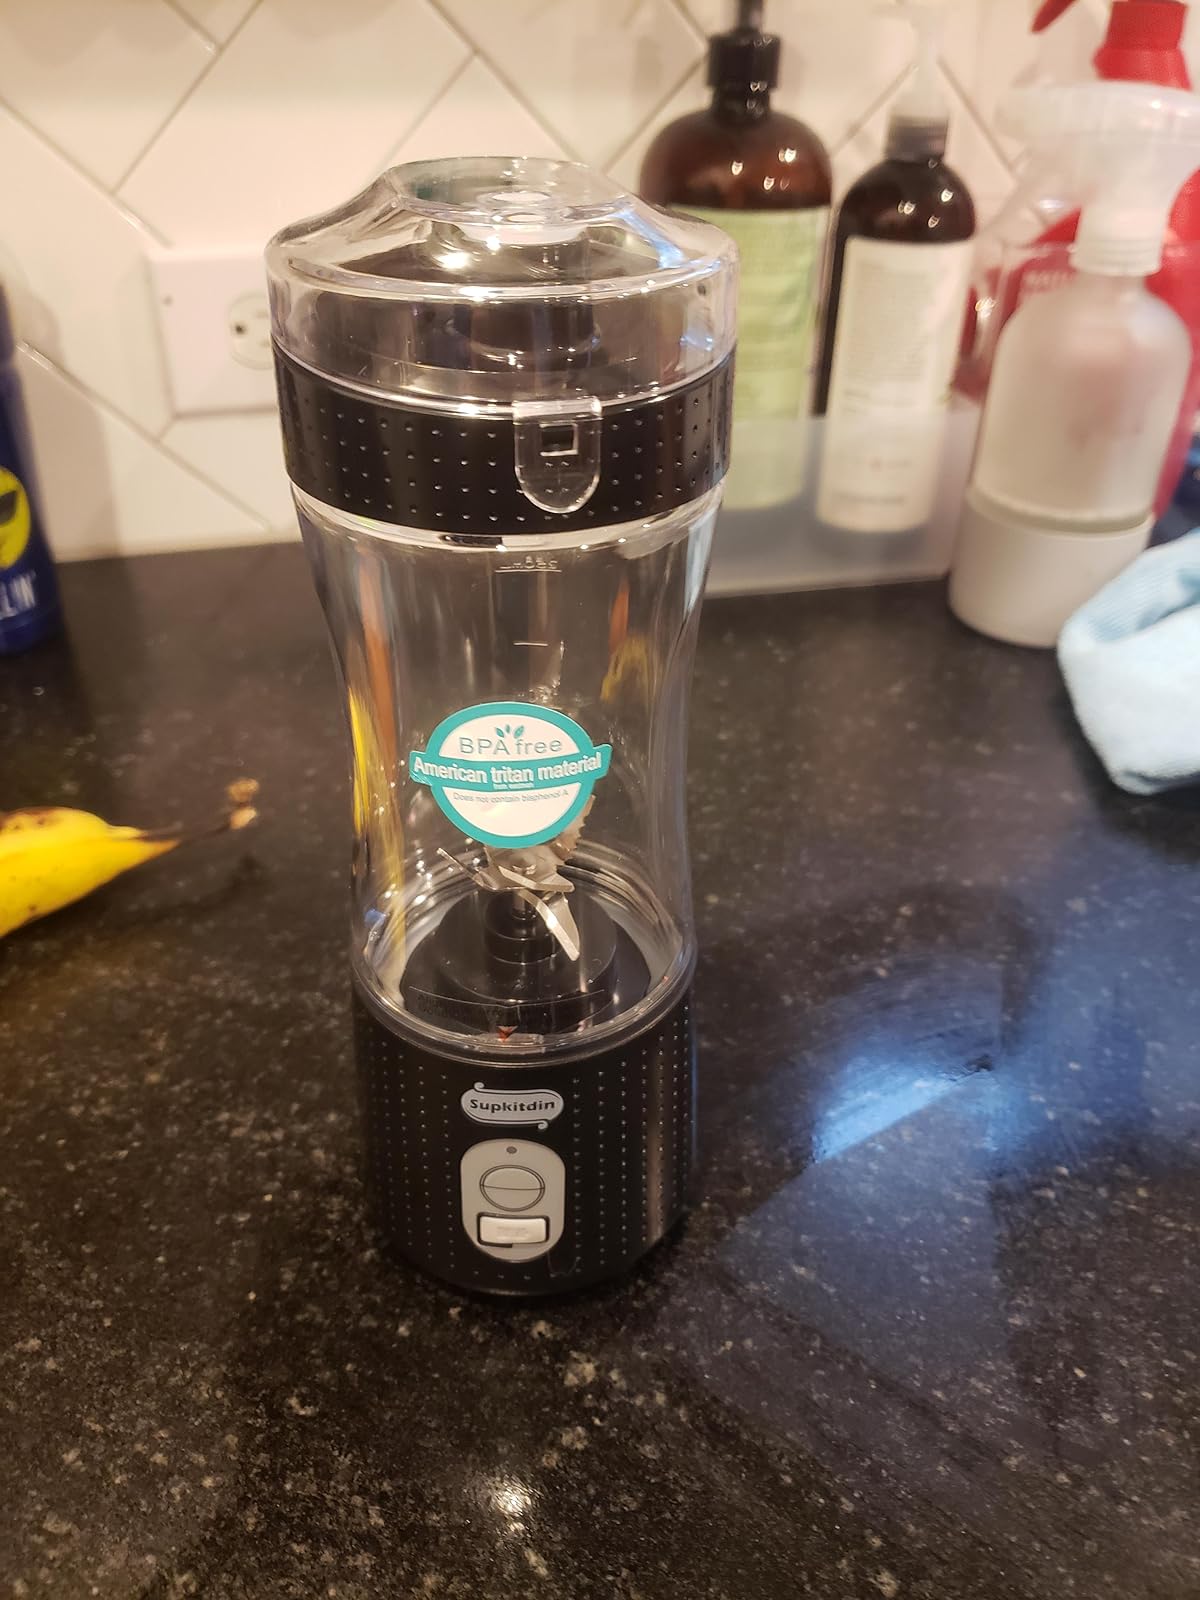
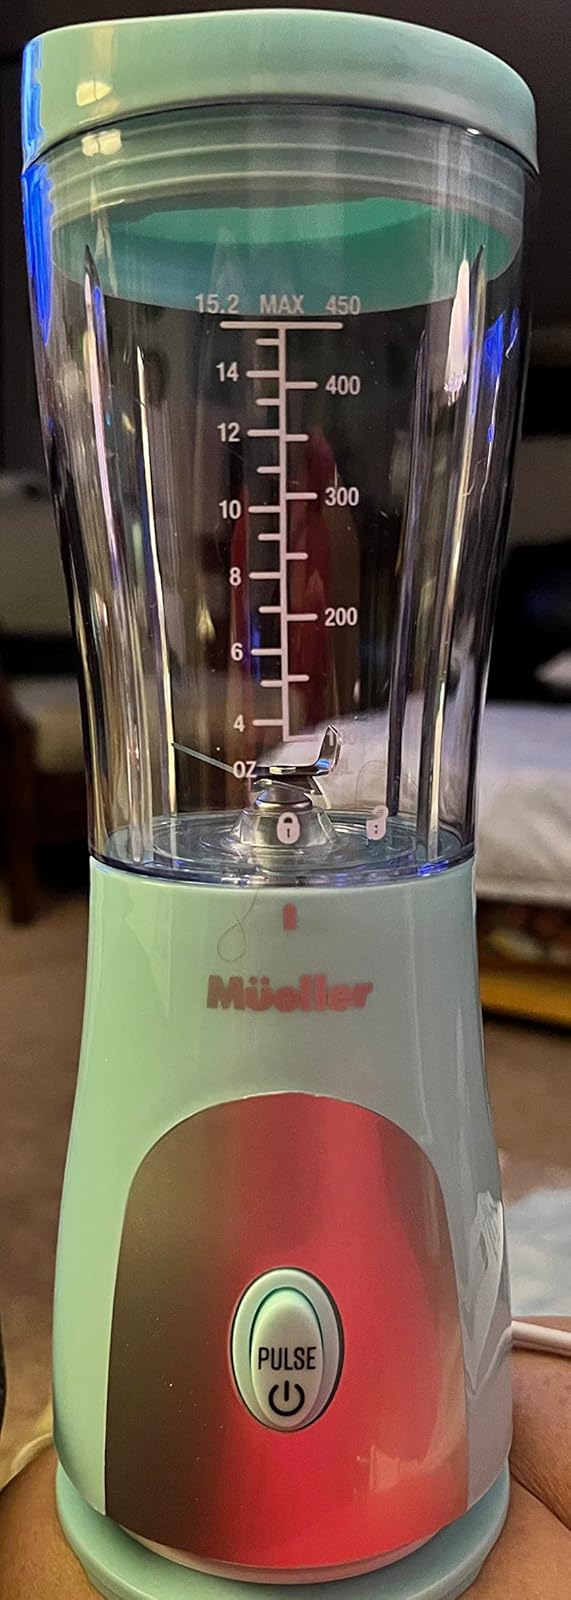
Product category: items_blender
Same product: no